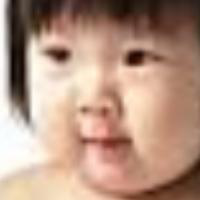
Age group: age 01-10